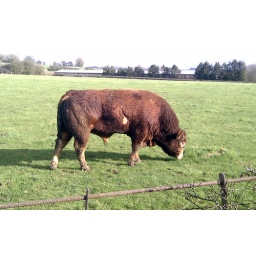
We couldn't get Jo to run across the field in his Red shirt !